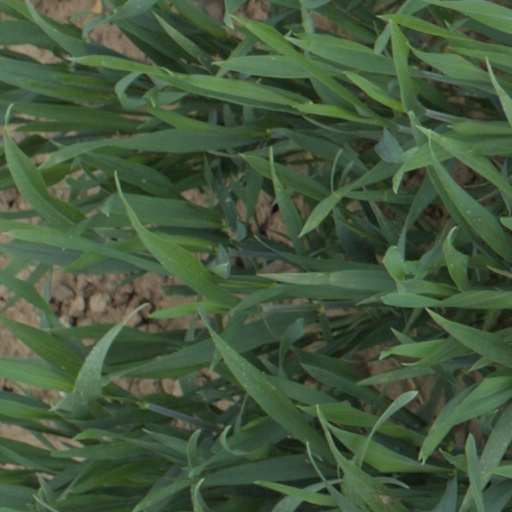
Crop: wheat